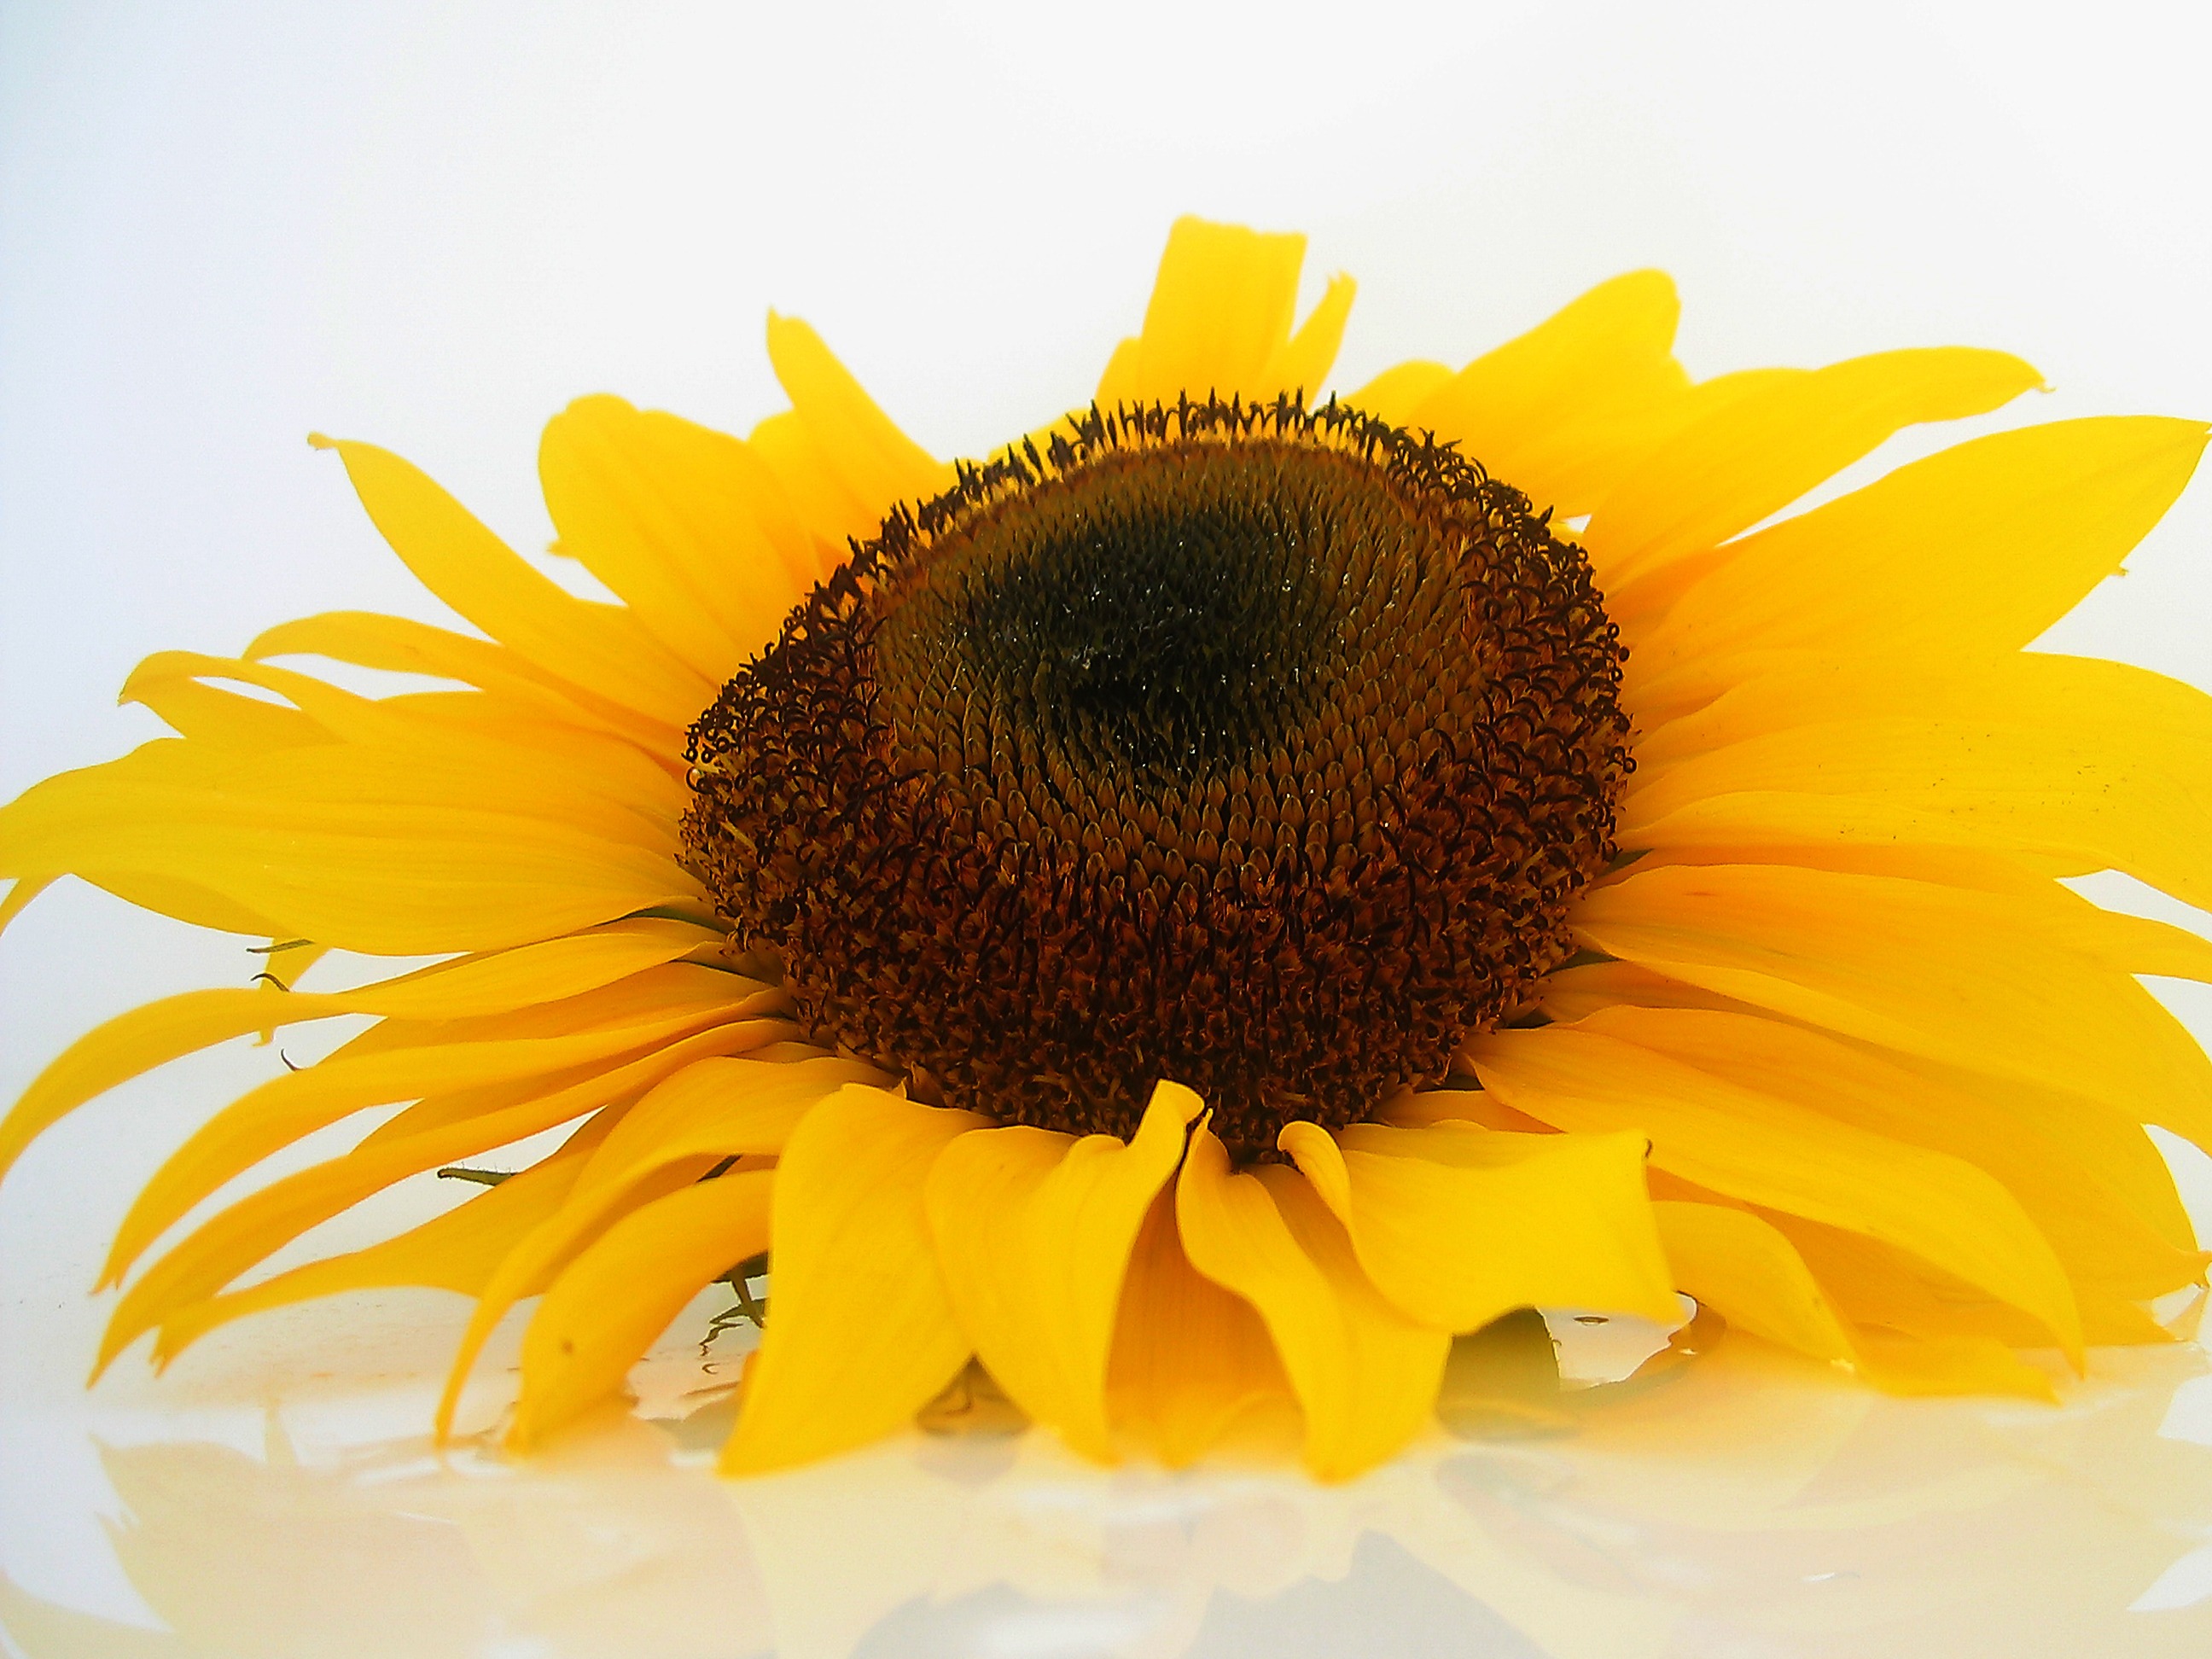
blossom, plant, sun, flower, petal, bloom, summer, produce, yellow, flora, sunflower, flowers, close up, petals, helianthus, sun flower, vegetarian food, sunflower seeds, macro photography, flowering plant, daisy family, sunflower seed, land plant